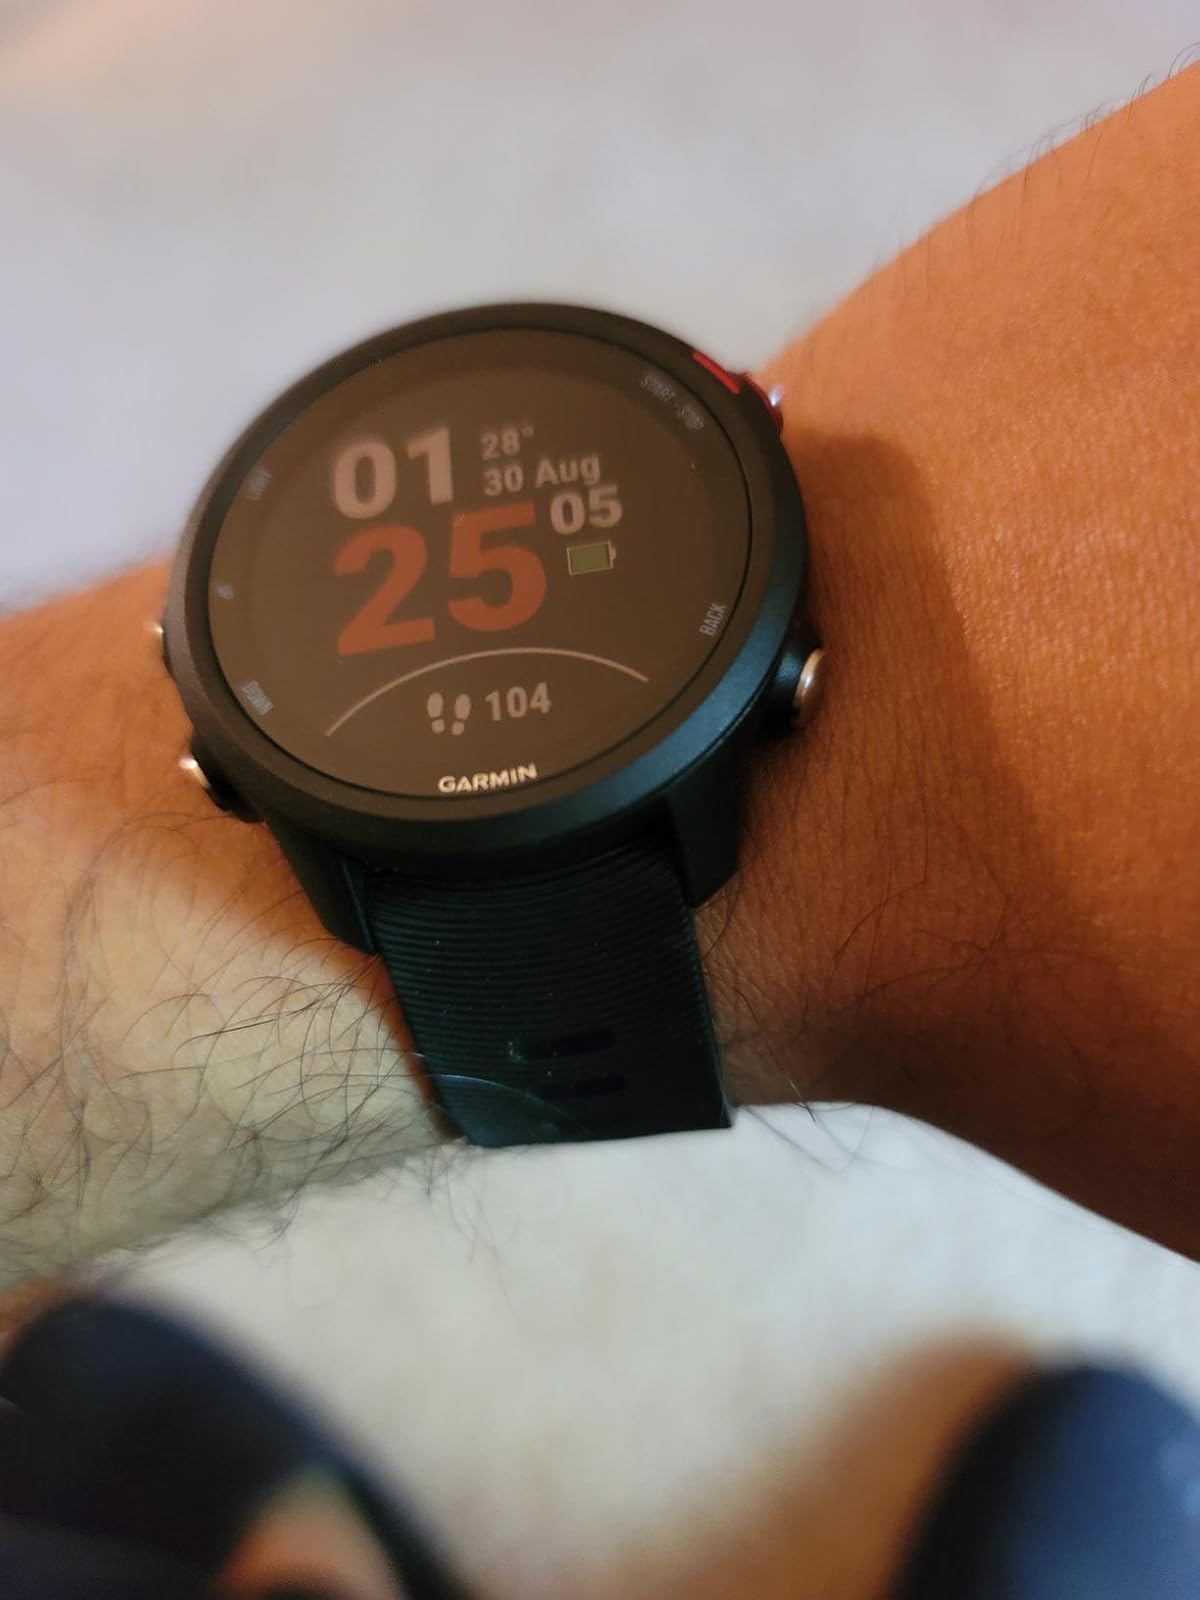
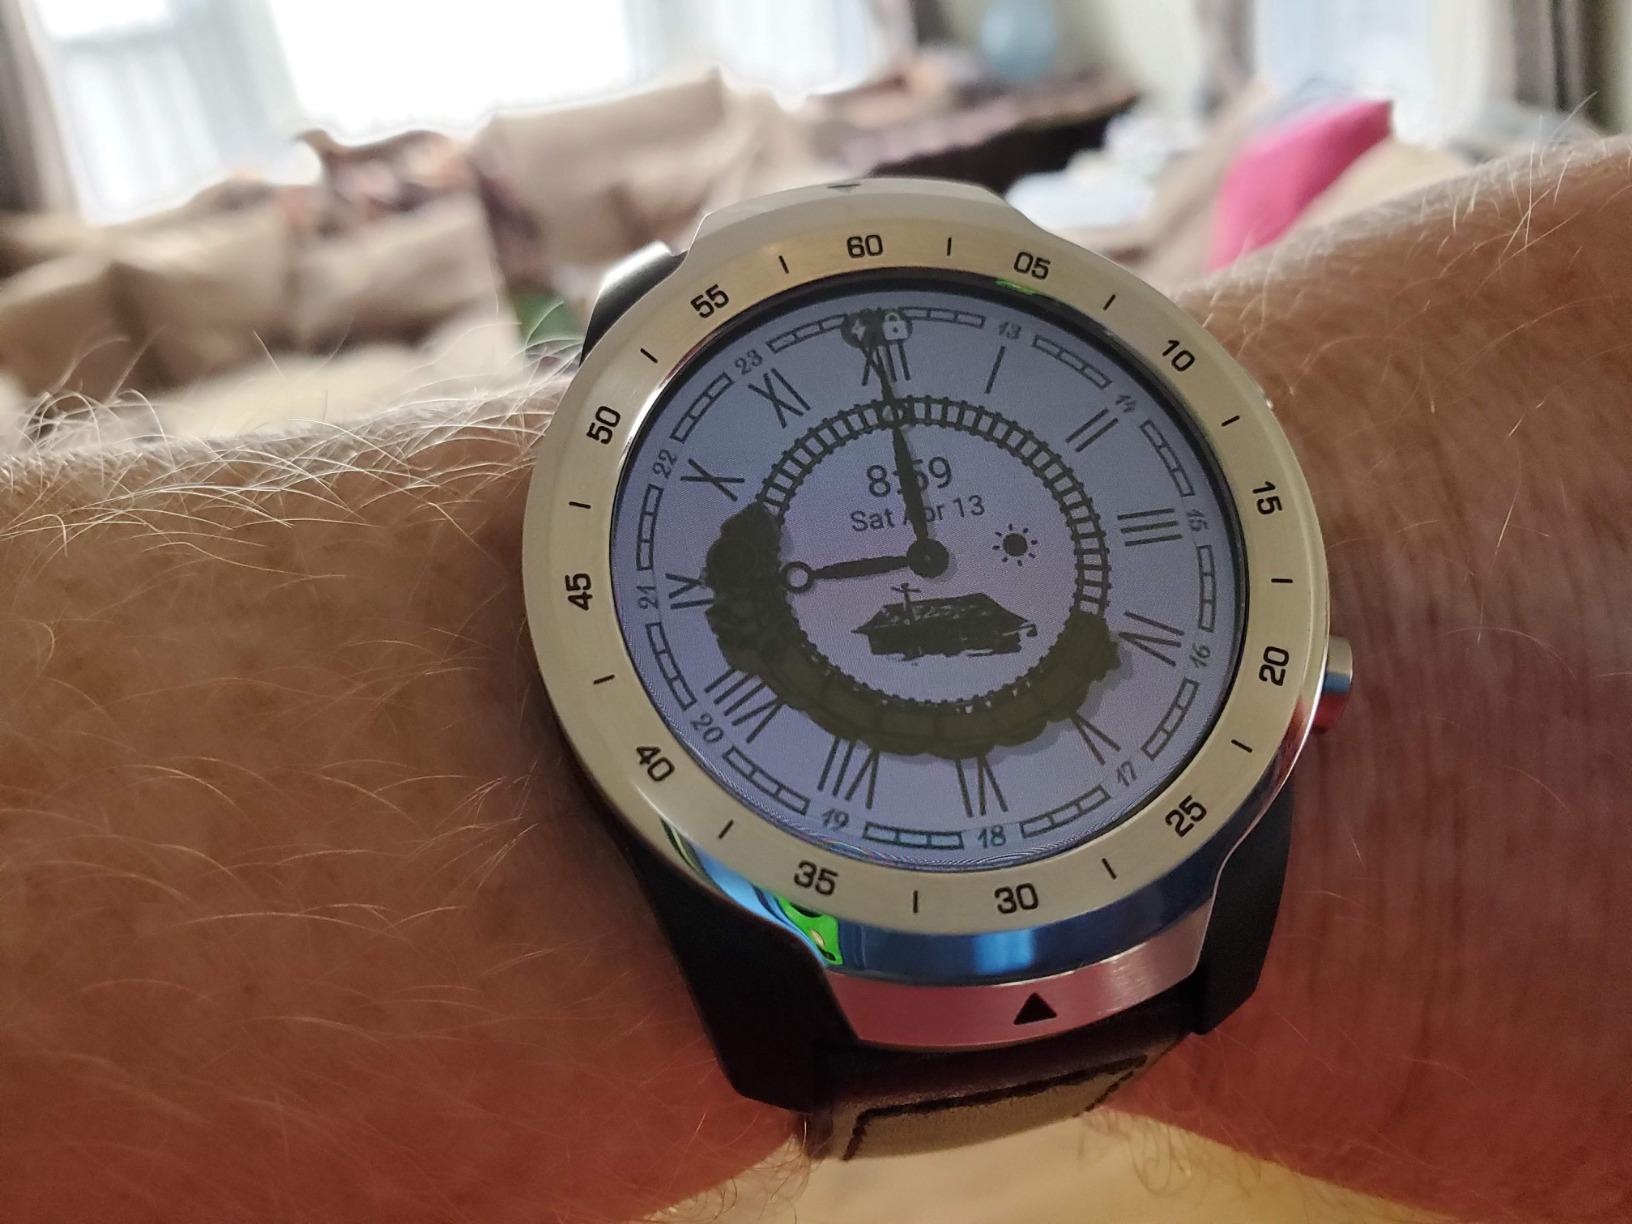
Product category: smartwatch
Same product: no